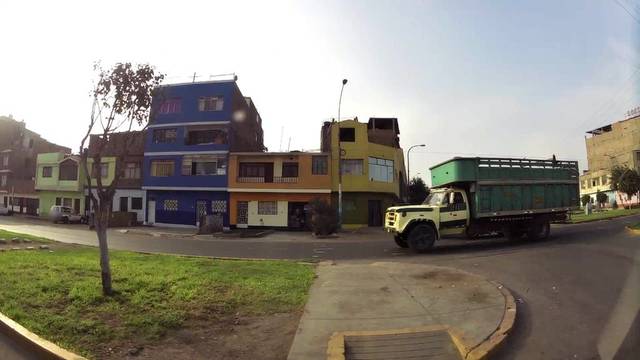
Region: Peru
Coordinates: -12.029, -77.083